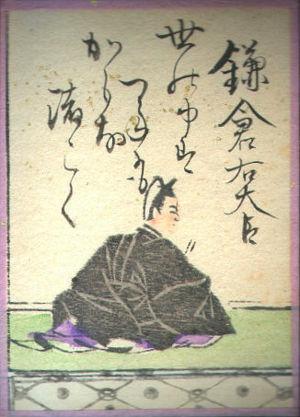
.